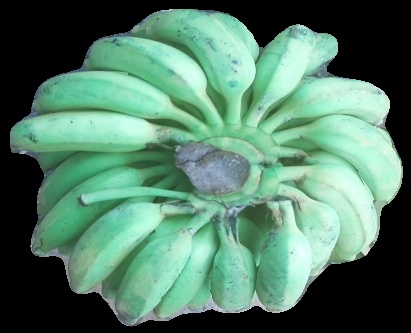
Variety: elakki-bale
Grade: grade2